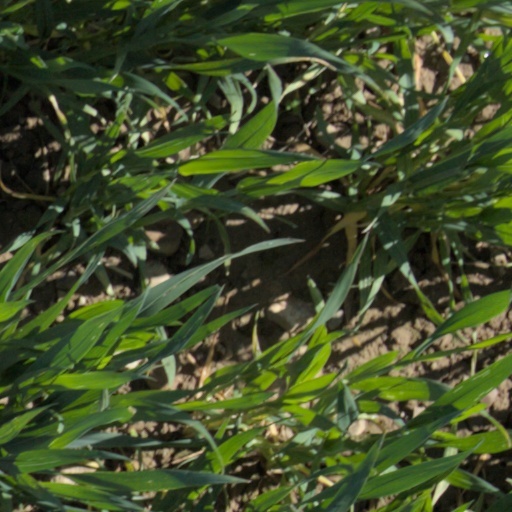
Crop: wheat